Xavier de Montépin

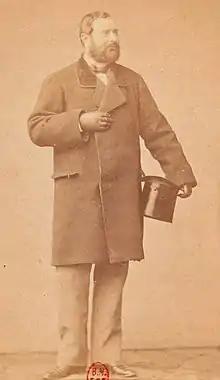
Xavier de Montépin c.1855

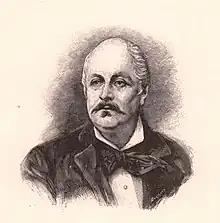
Engraving of Xavier de Montépin by Joseph Uzanne, 1899.

Xavier Henri Aymon Perrin, Count of Montépin (10 March 1823 in Apremont, Haute-Saône – 30 April 1902 in Paris) was a popular French novelist.